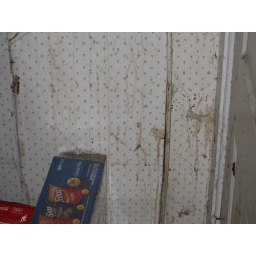
This is the wall in the kitchen right next to the basement door.